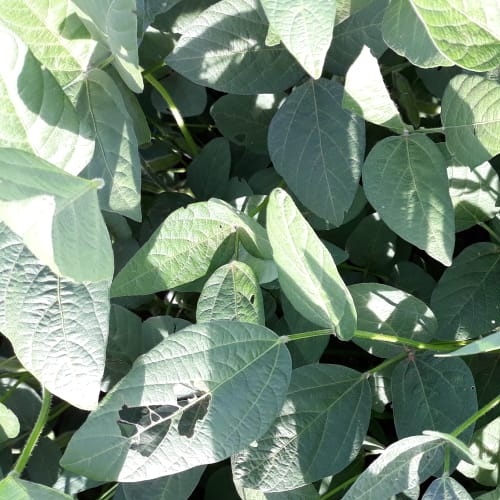
Label: Caterpillar